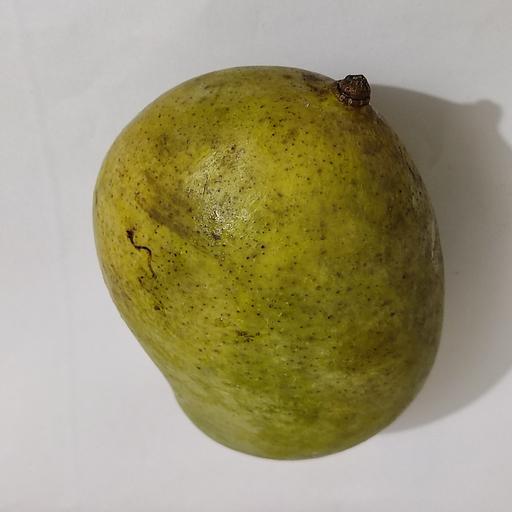
Crop type: Mango_Amrapali